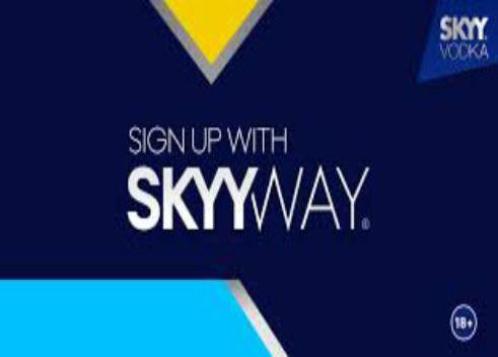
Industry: Food